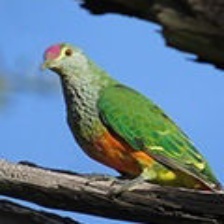
Species: SCARLET CROWNED FRUIT DOVE
Scientific name: PTILINOPUS INSULARIS